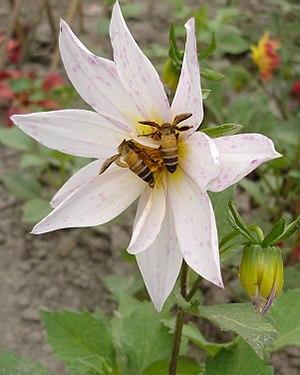
Miel Vert est une foire agricole de l'île de La Réunion, un département d'outre-mer français dans le sud-ouest de l'océan Indien.
Les abeilles forment un clade d'insectes hyménoptères de la superfamille des Apoïdes. Au moins 20 000 espèces d'abeilles sont répertoriées sur la planète dont environ 2 000 en Europe et près de 1 000 en France. En Europe, l'espèce la plus connue est Apis mellifera qui, comme la plupart des abeilles à miel, appartient au genre Apis. Cependant, la majorité des abeilles ne produit pas de miel, elles se nourrissent du nectar des fleurs. Une abeille d'hiver peut vivre jusqu'à 10 mois, tandis qu'une abeille d'été peut vivre jusqu'à 1 mois.